Catherine Vidal

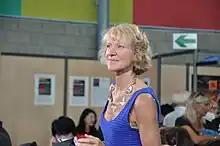
Catherine Vidal at the 2012 Mouans-Sartoux Literature Festival..

She obtained her doctorate in 1986 at Pierre and Marie Curie University, Paris, under . Her thesis concerned stress, nociception and body temperature. She pursued a research career at the Pasteur Institute, from 1981 to 2014; she was appointed research director there in 1997 and worked in areas including infection of the brain by the AIDS virus, neuronal death in Creutzfeldt-Jakob disease and prion infections. She authored popular science books on the ethical issues of neuroscience, determinism in biology, neuroplasticity, brain sex and gender. She suggests that rather than just genetics, the differences in the skills and behaviour of men and women are the products of a cultural environment and social construction related to gender which influences brain development because of neuroplasticity.